Ōtsu

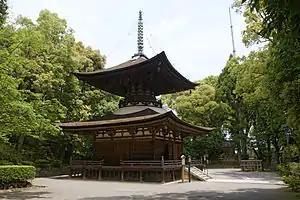
Pagoda of Ishiyama-dera, a National Treasure of Japan

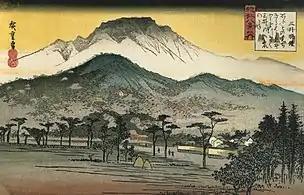
"The Evening Bell at Mii-dera", an ukiyo-e woodblock print by Hiroshige (1797 – 1858)

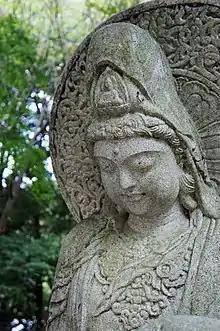
Mii-dera

Ōtsu is home to numerous historical sites, temples, shrines, and other buildings, many of them designated as National Treasures of Japan.